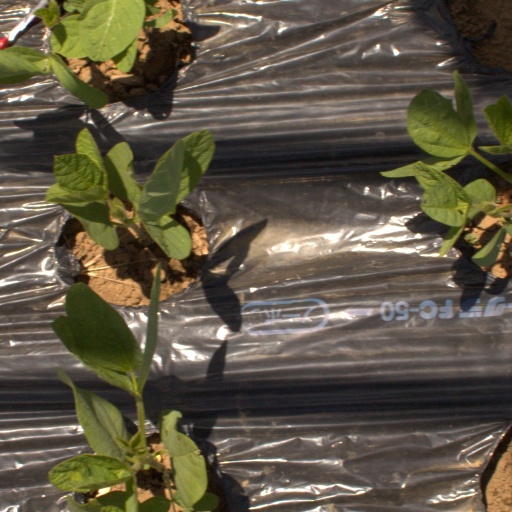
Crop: Jerusalem artichoke